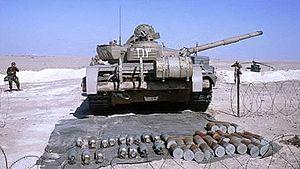
La confrontation à l'aérodrome de Safwan est un incident ayant eu lieu le 1ᵉʳ mars 1991 dans le sud de l'Irak peu de temps après la fin de la guerre du Golfe.